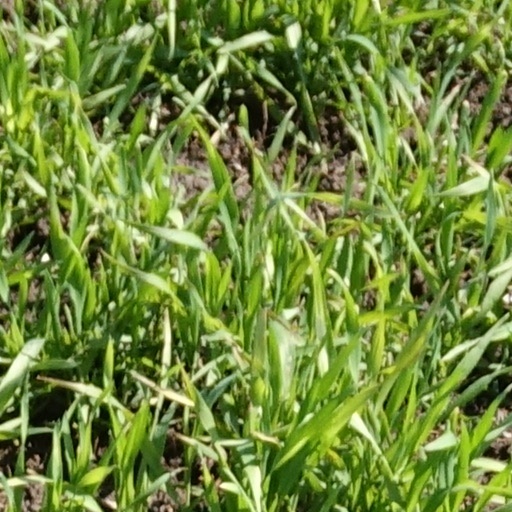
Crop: wheat